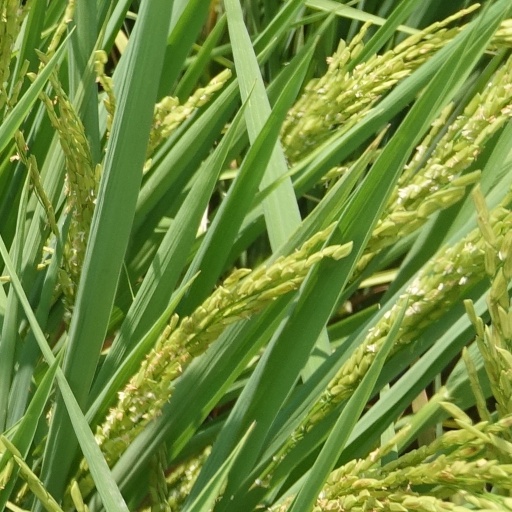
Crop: rice